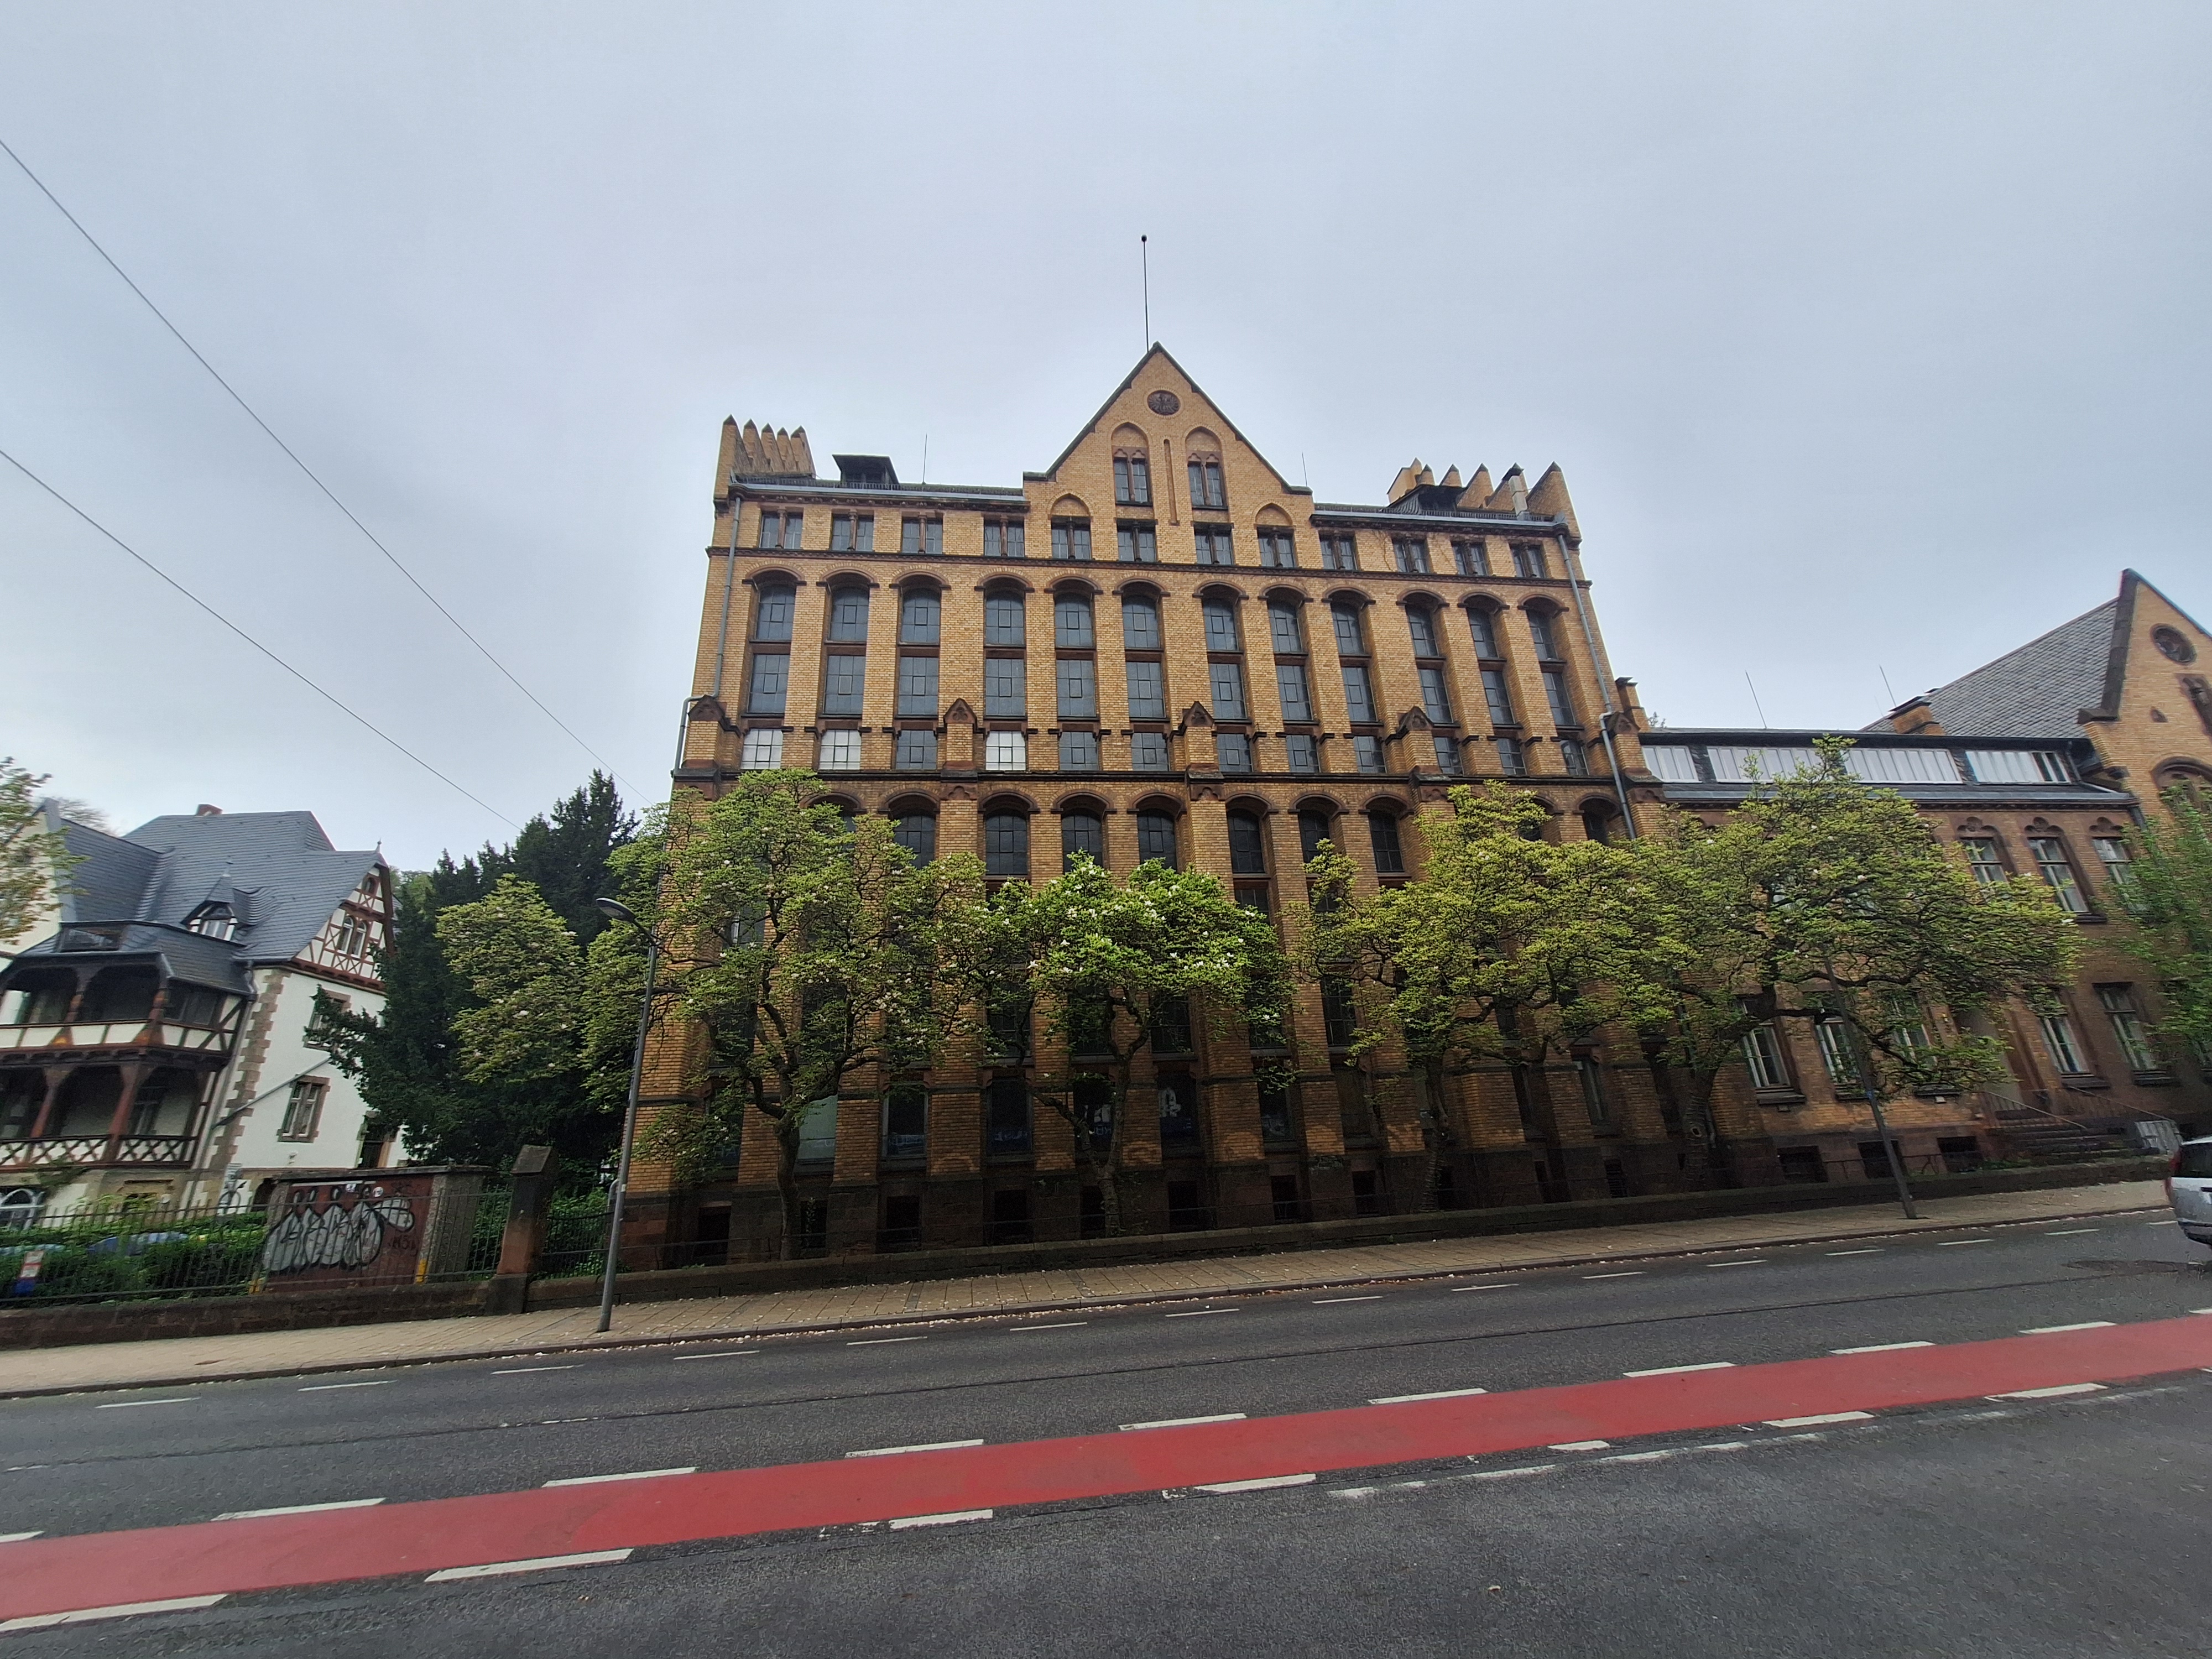
Building: Universitätsstraße 25